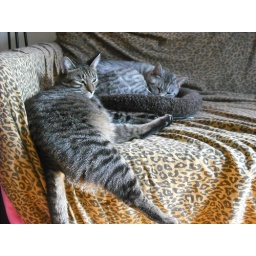
two cats sleeping on leopard print couch in sunlight